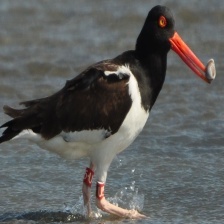
Species: OYSTER CATCHER
Scientific name: HAEMATOPUS
ImageNet parent category: oystercatcher